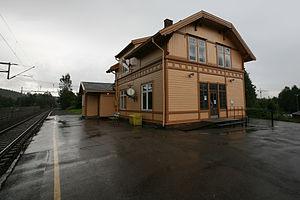
La gare de Lørenskog est une gare ferroviaire de la ligne Hovedbanen. Elle se trouve dans le quartier de Robsrud, commune de Lørenskog.